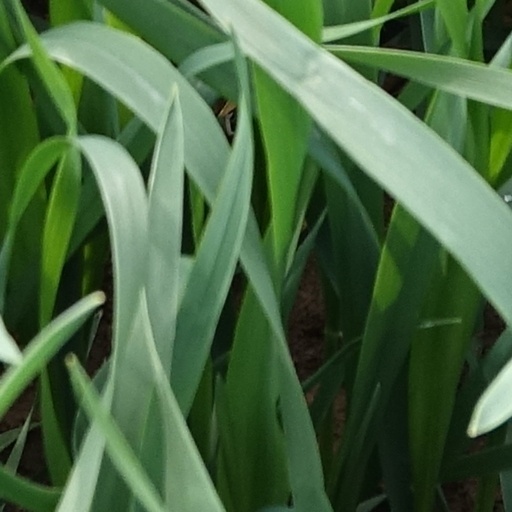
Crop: wheat